Cebu City Council

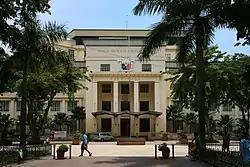
Legislative Building of the Cebu City Hall

The council sits at Cebu City Hall, meeting in the Doña Eva Macaraeg-Macapagal Session Hall of the Cebu City Legislative Building (CCLB). The renovated CCLB was inaugurated on July 24, 2008, by President Gloria Macapagal Arroyo, assisted by Cebu City Mayor Tomas Osmeña and Vice Mayor Michael Rama. Renovations cost , of which came from the Philippine Tourism Authority (now TIEZA).